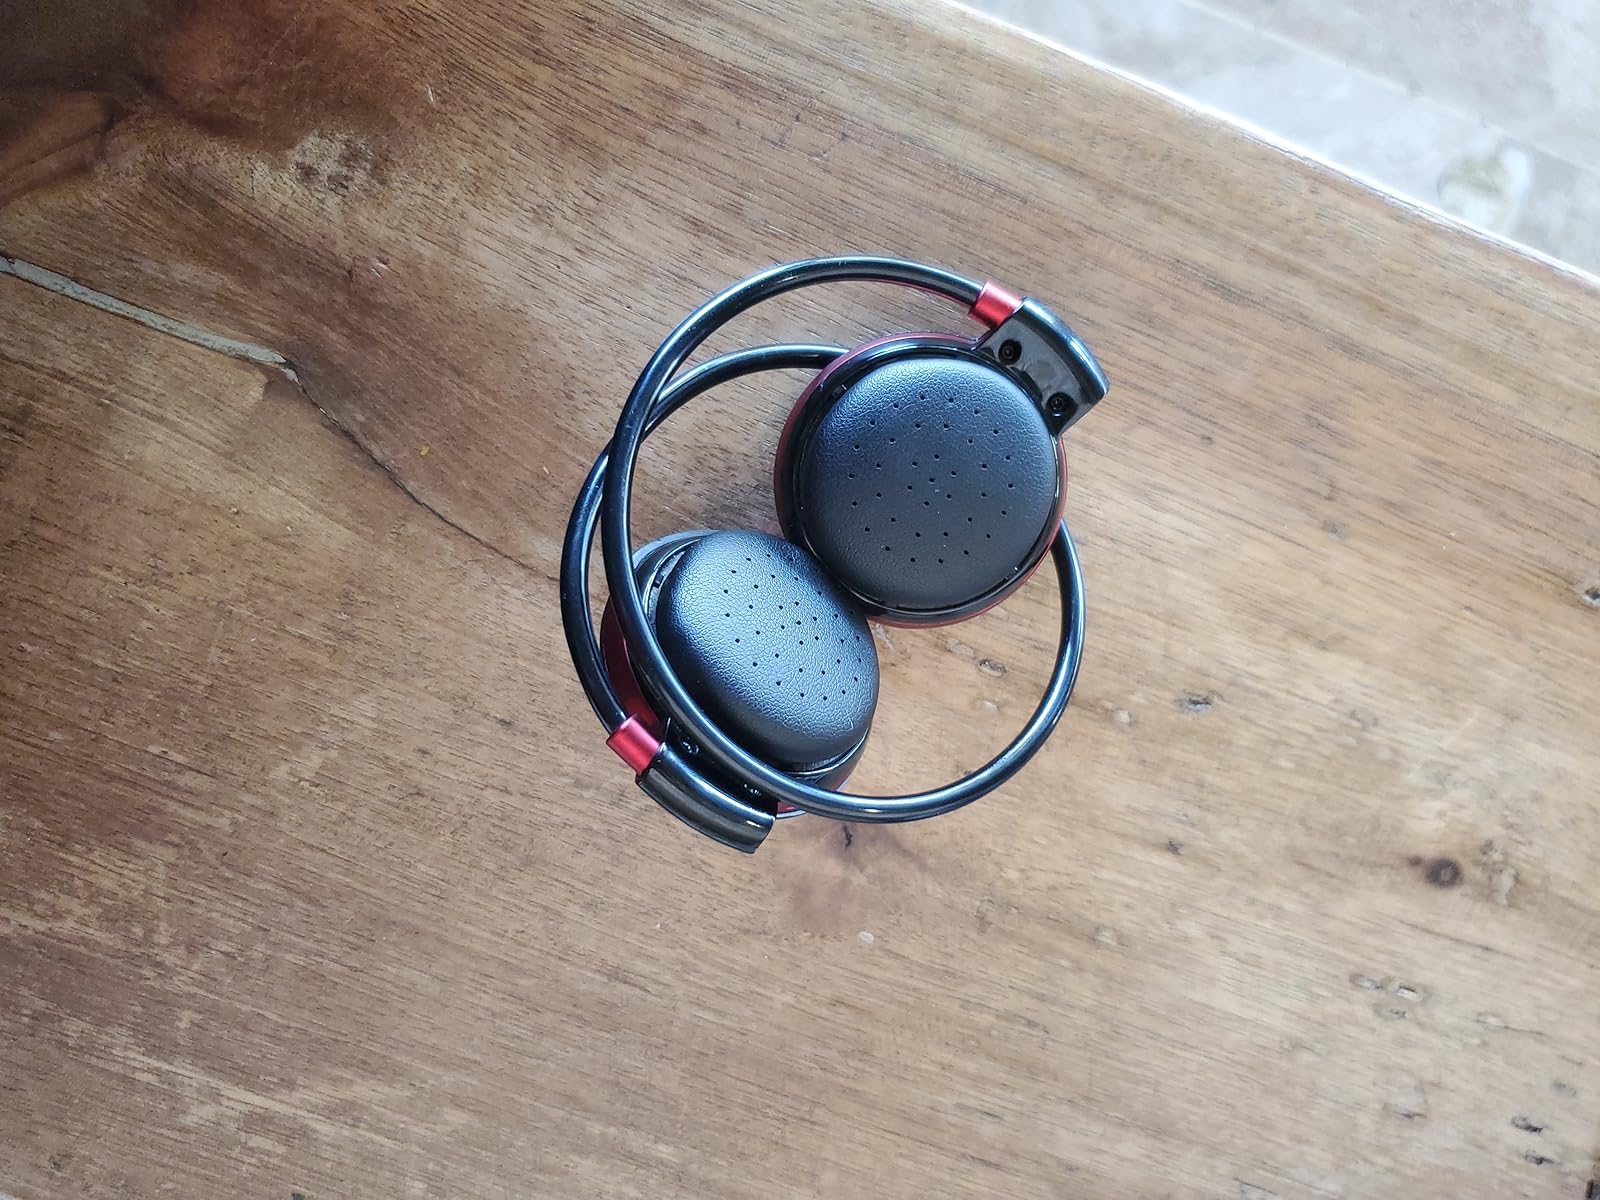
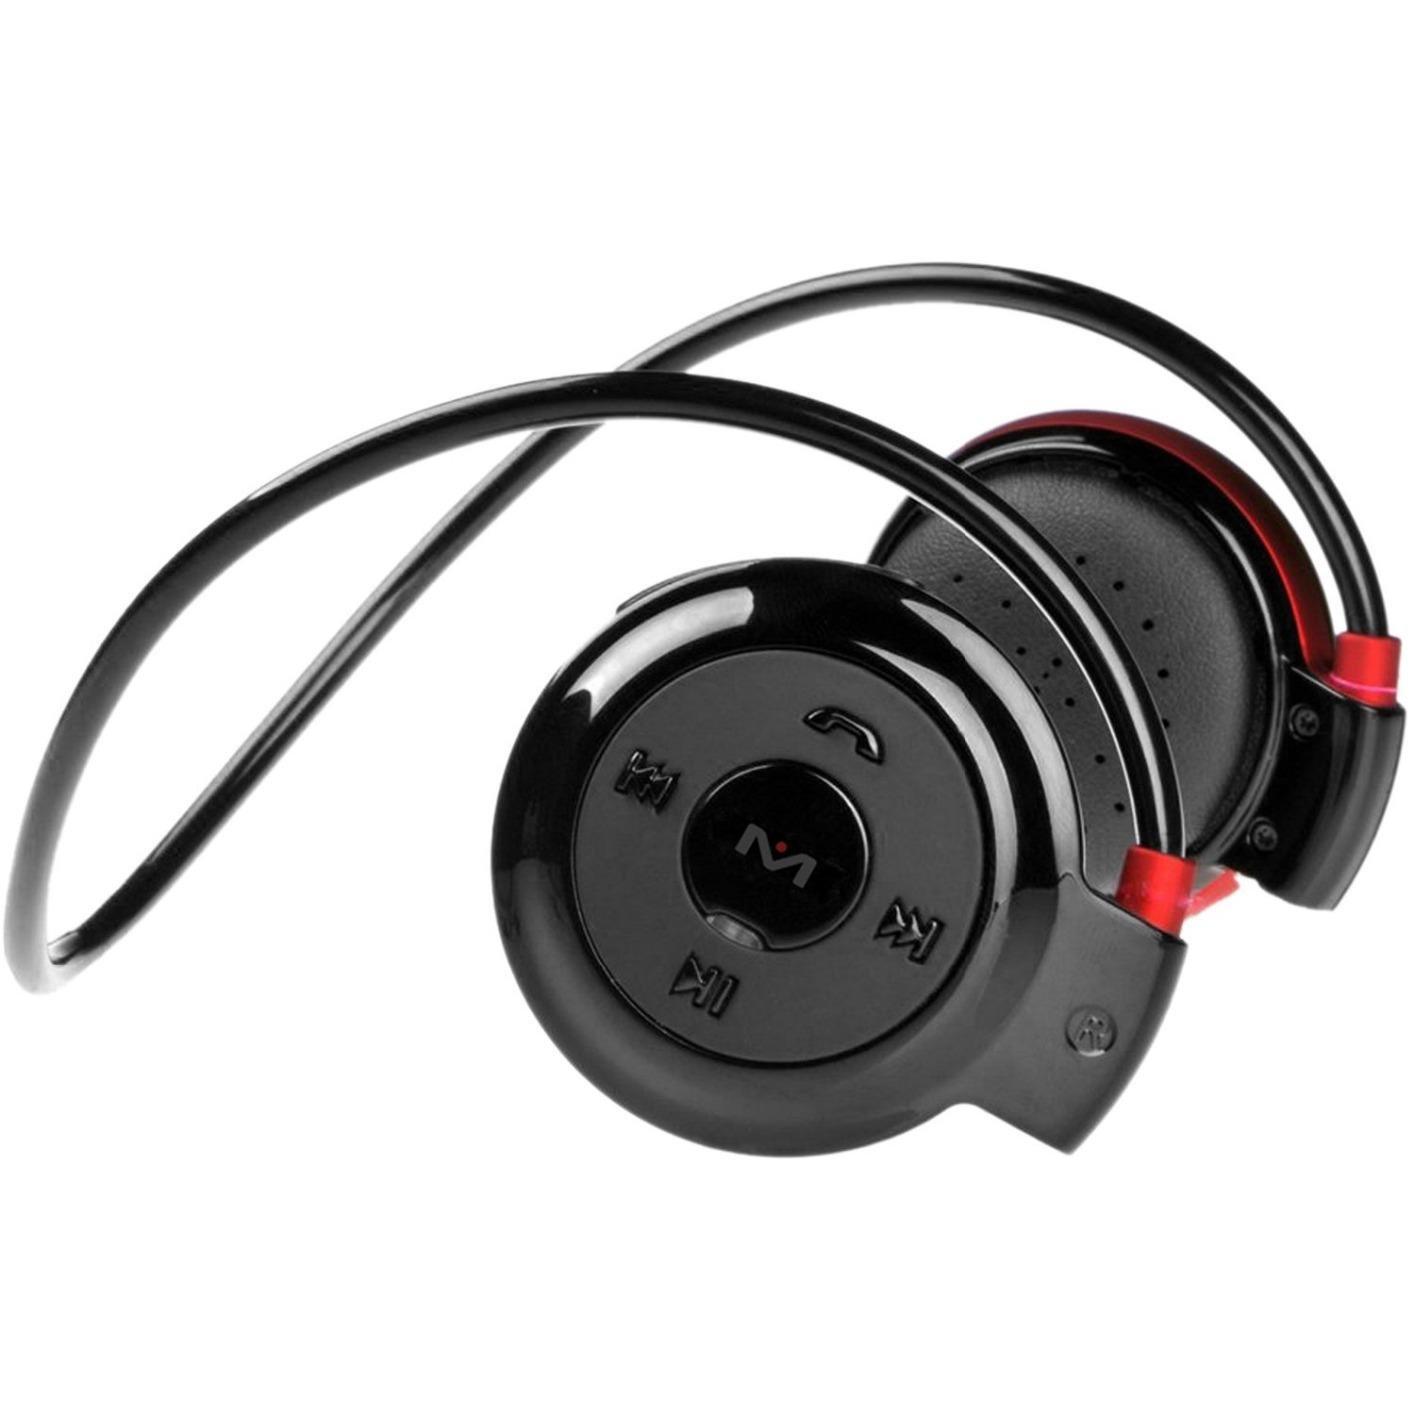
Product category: headphones
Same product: yes